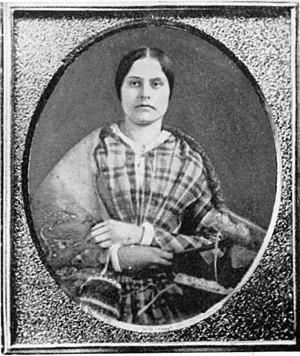
Susan Brownell Anthony, née le 15 février 1820 et décédée le 13 mars 1906 était une militante américaine des droits civiques, qui joua notamment un rôle central dans la lutte pour le suffrage des femmes aux États-Unis qui aboutira en 1920 à l'adoption du dix-neuvième amendement de la Constitution américaine, donnant le droit de vote aux femmes.